John O'Hart

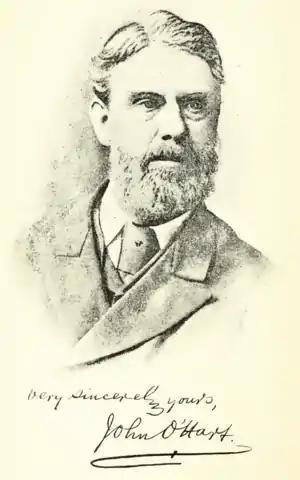
A sketch of John O'Hart first published in Irish pedigrees; or, The origin and stem of the Irish nation (1892), by John O'Hart, - Volume: 1.

John O'Hart (1824–1902) was an Irish historian and genealogist. He is noted for his work on ancient Irish lineage.